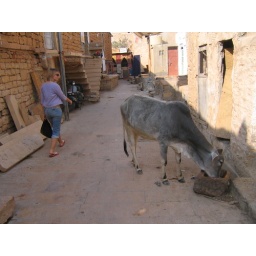
cow in the street